Hugh Henshall

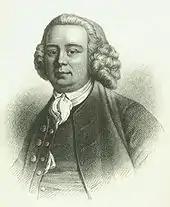
James Brindley

Henshall was born to John Henshall and Anne Cartwright (d. February 1776), most likely in Newchapel, Wolstanton. They had five children between 1731 and 1747. Henshall's father John may have assisted James Brindley on early surveys of the Trent and Mersey Canal. The two families became close, and Henshall became a pupil of Brindley. Henshall later met John Gilbert, his brother Thomas Gilbert, and Josiah Clowes. Henshall's sister, Jane, married William Clowes, a local landowner with mining interests and elder brother of Josiah Clowes. Another sister of Henshall, Anne, married James Brindley on 8 December 1765 when she was 19, and he was 49.